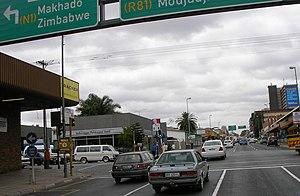
Polokwane, signifiant « lieu sûr » en sotho du Nord, est une ville d'Afrique du Sud, capitale de la province du Limpopo et ville principale composant la municipalité de Polokwane avec laquelle elle partage son nom sotho.